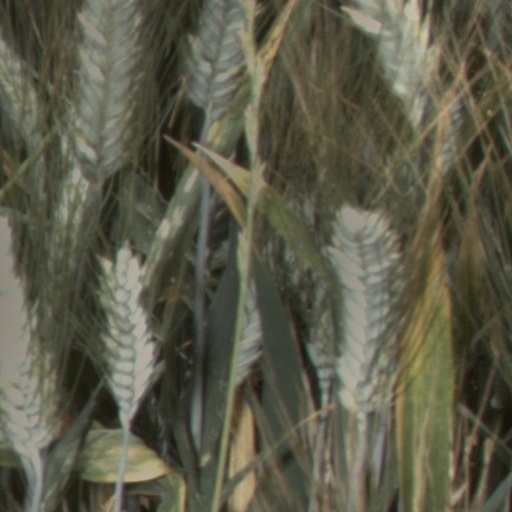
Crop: wheat